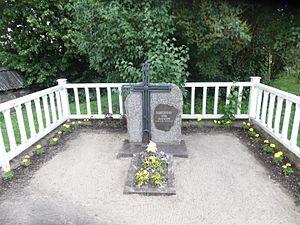
Savva Vassilievitch Iamchtchikov, né le 8 octobre 1938 à Moscou et mort le 19 juillet 2009 à Pskov, est un restaurateur d'art et historien de l'art soviétique et russe.